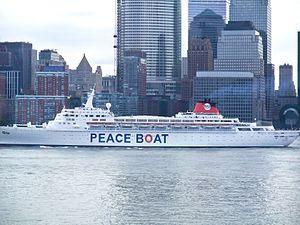
Setsuko Thurlow, née Setsuko Nakamura, est une militante du désarmement nucléaire nippo-canadienne et Hibakusha survivante du bombardement atomique de Hiroshima le 6 août 1945. Elle est surtout connue à travers le monde pour son engagement auprès de la Campagne Internationale pour l'Abolition des armes Nucléaires ICAN et pour avoir délivré le discours de réception du Prix Nobel de la Paix de cette ONG en 2017.